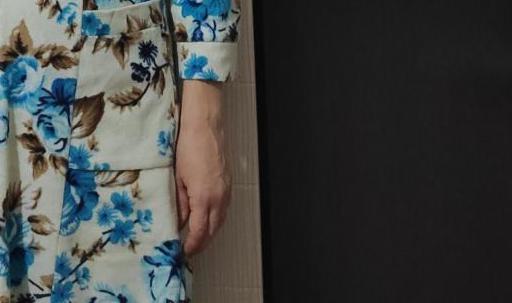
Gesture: no_gesture